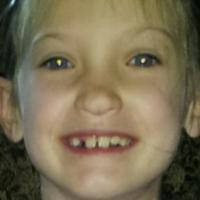
Age group: age 01-10